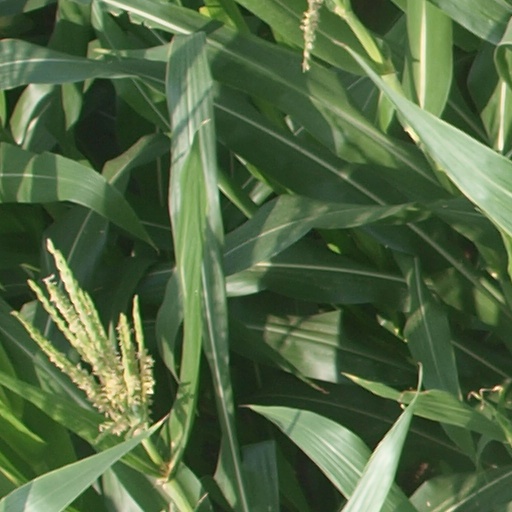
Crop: maize; corn